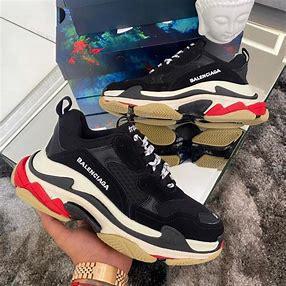
Brand: Balenciaga
Model: Triple S